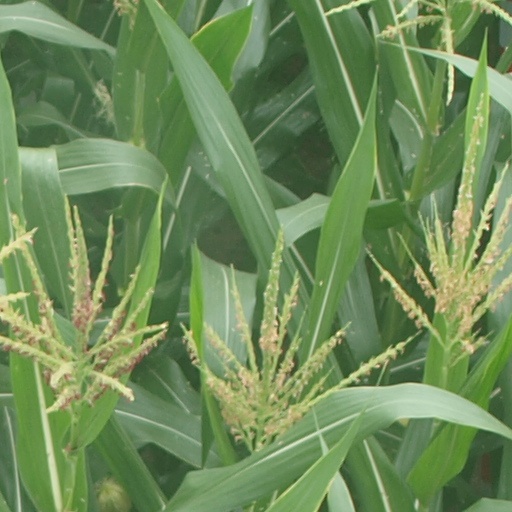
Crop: maize; corn